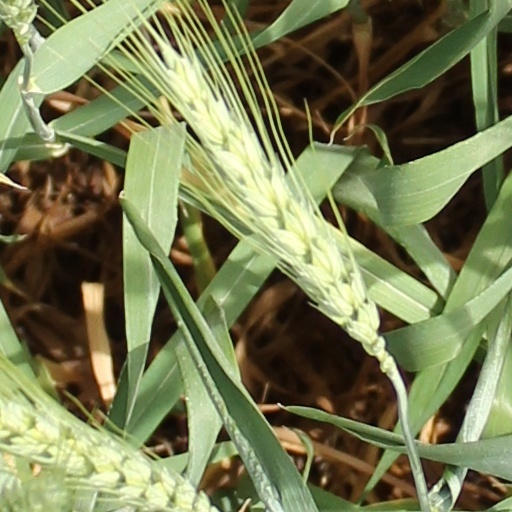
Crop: wheat